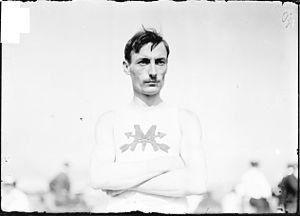
Frederick William « Fred » Engelhardt est un athlète américain spécialiste de la longueur et du Triple saut. Son club était le Mohawk Athletic Club.